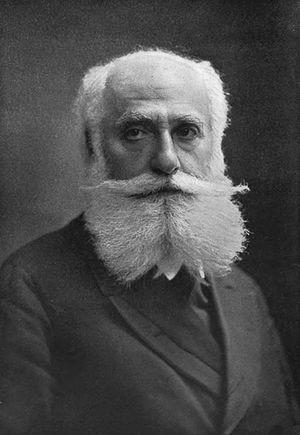
Max Simon Nordau est un médecin, auteur, critique sociologique et l'un des grands meneurs du sionisme, cofondant l'Organisation sioniste mondiale avec Theodor Herzl. Il fut président ou vice-président de plusieurs congrès sionistes.